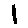
Label: 1